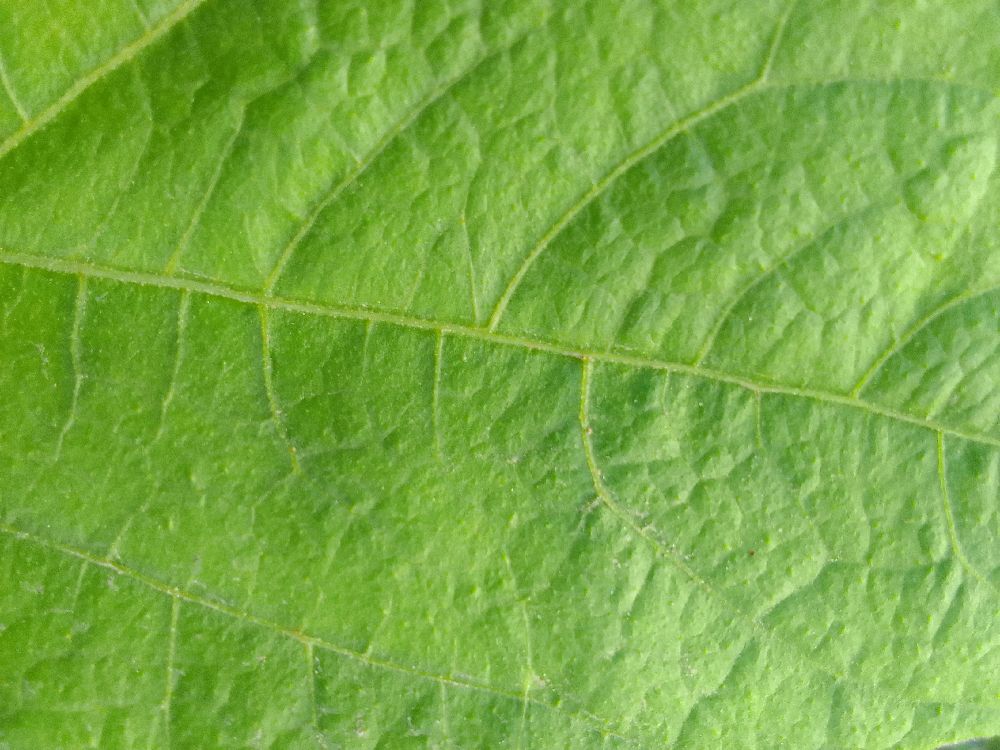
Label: healthy